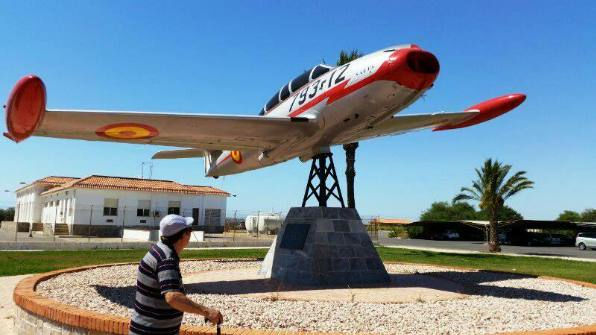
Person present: Yes